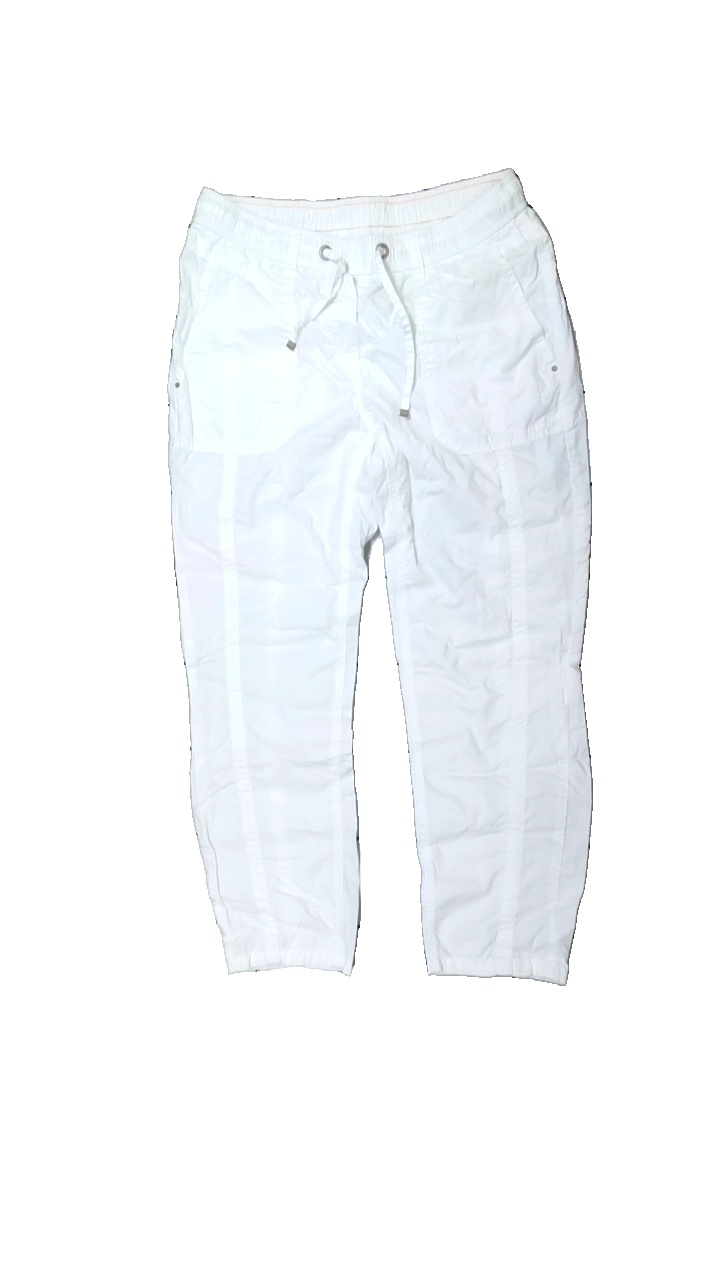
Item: Trousers (Ladies)
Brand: Cecil
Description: vita byxor
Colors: White
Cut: Regular
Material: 100% cotton
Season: All
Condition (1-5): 5
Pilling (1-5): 5
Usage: Reuse
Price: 50-100